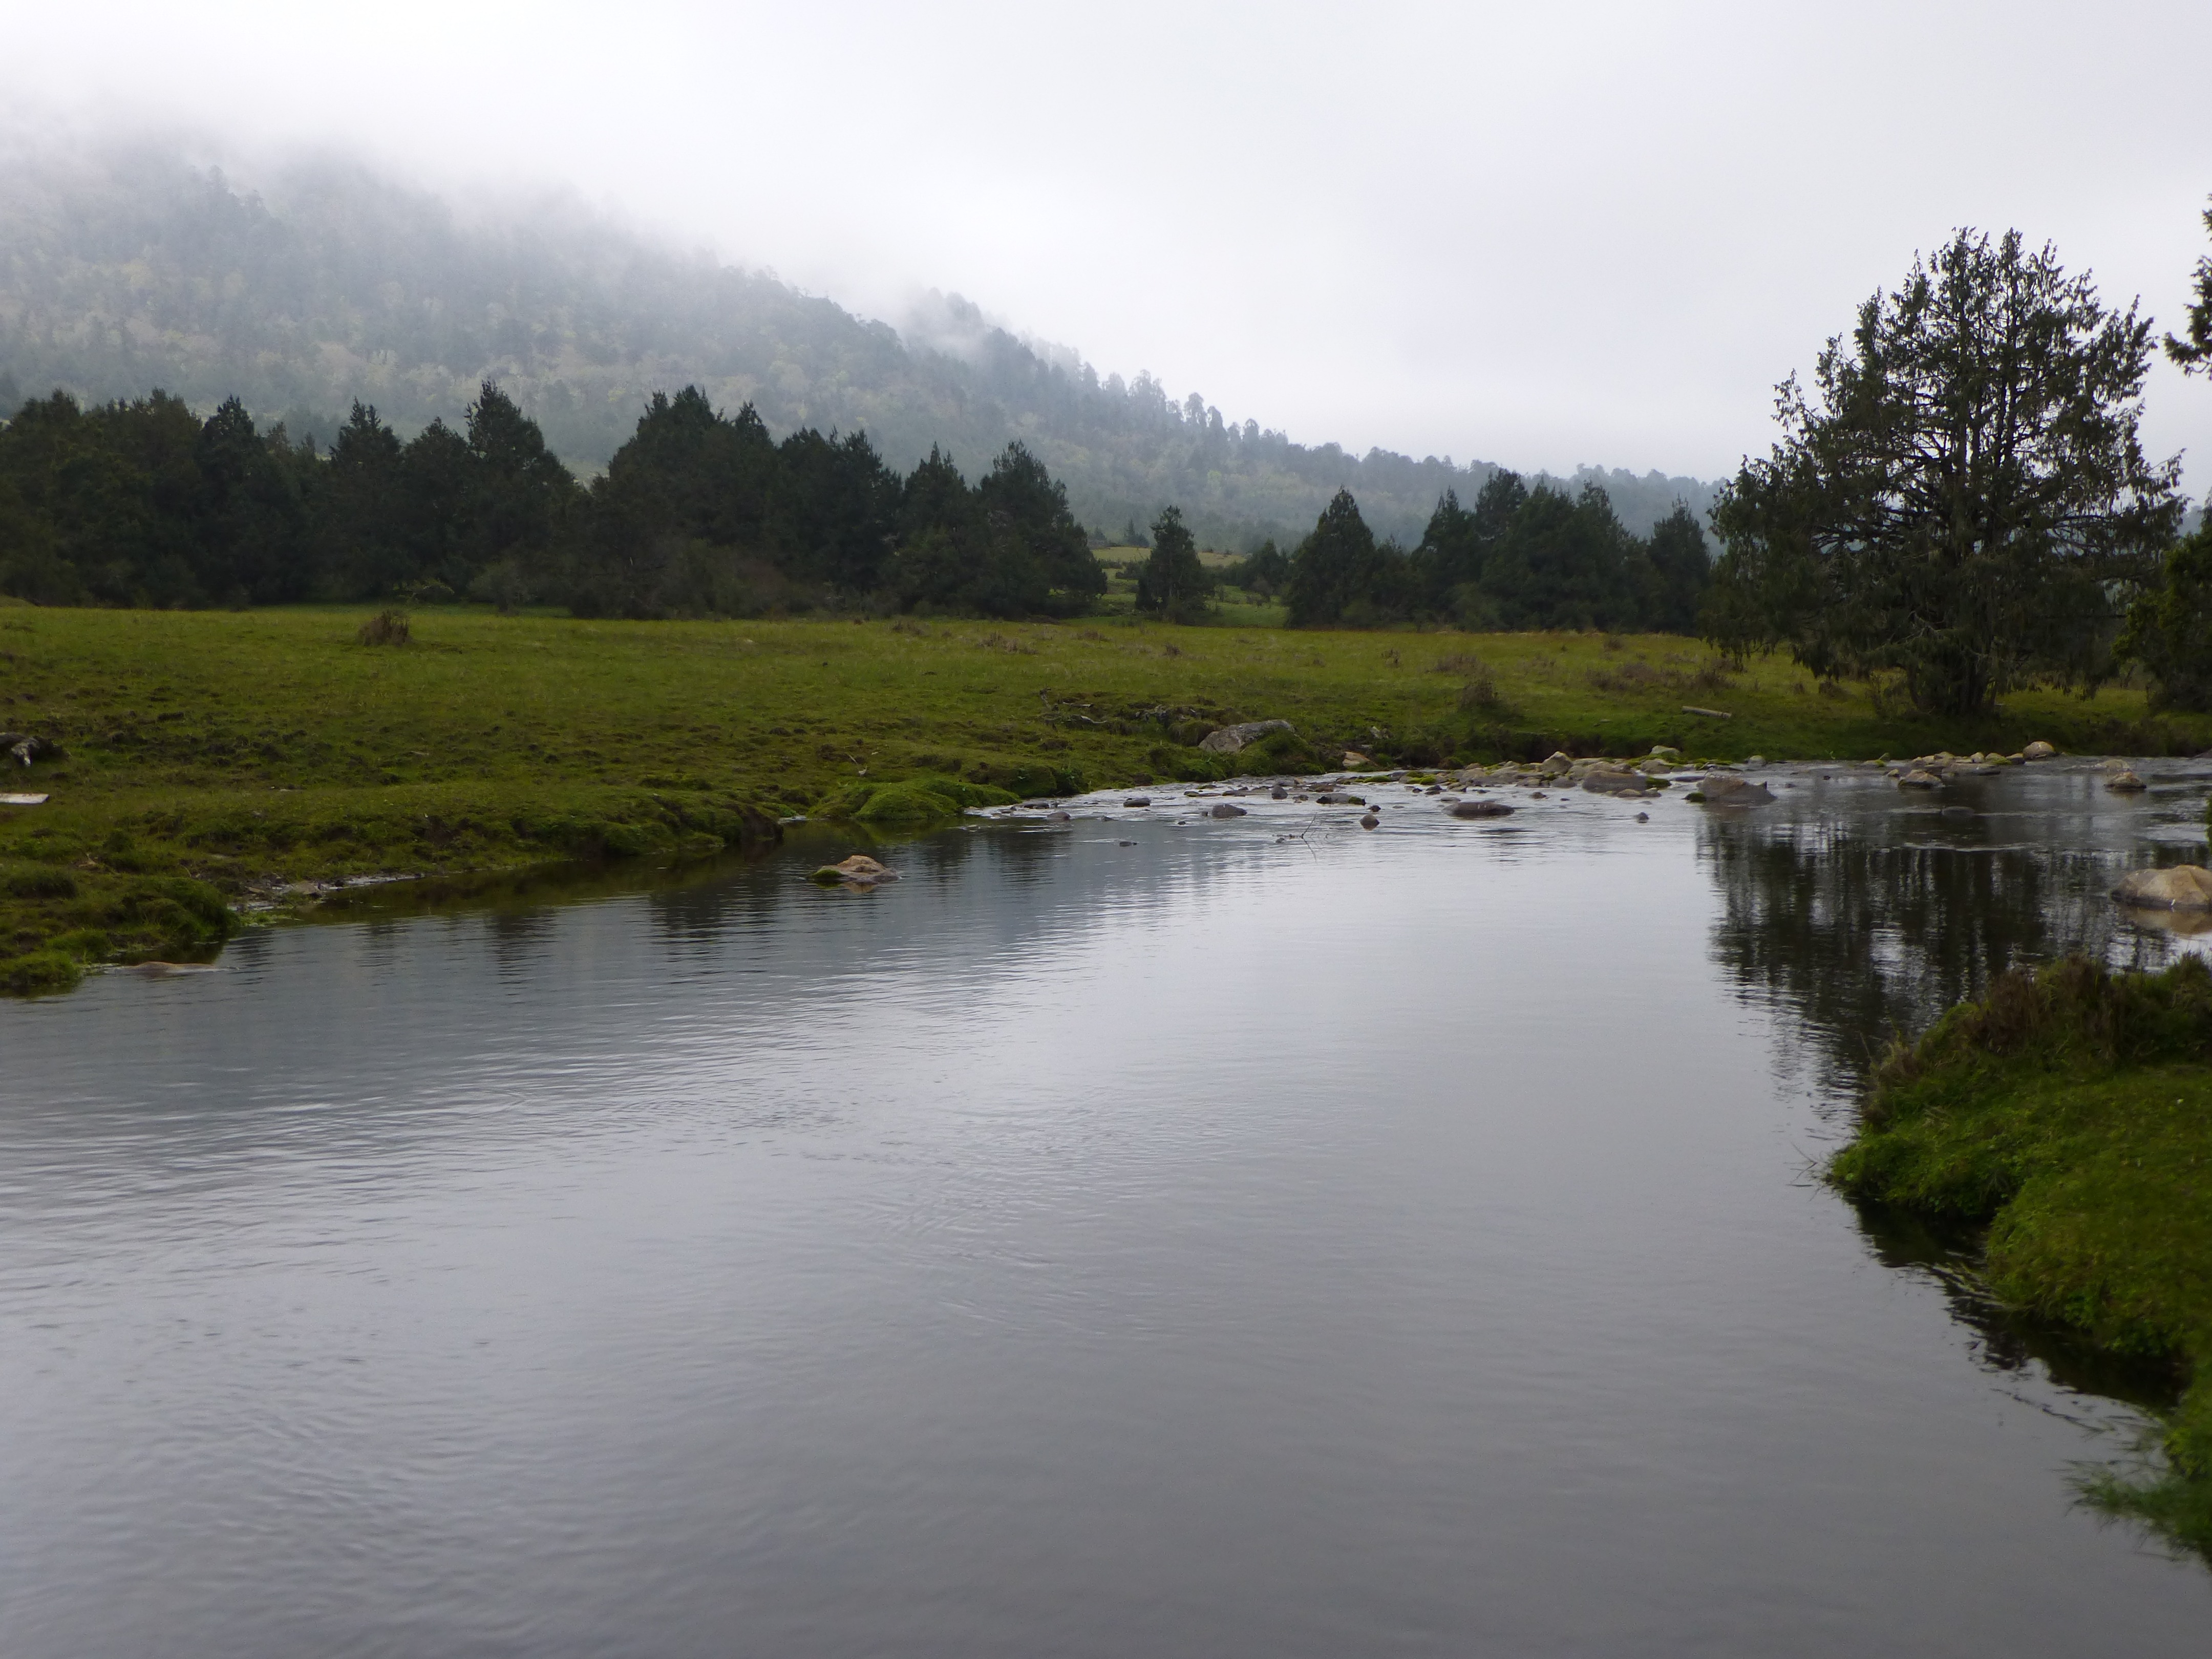
tree, water, outdoor, creek, marsh, wilderness, mist, meadow, countryside, lake, view, wet, river, valley, land, pond, wild, environment, stream, brook, rural, spring, flow, reflection, flowing, splash, scenic, peaceful, scenery, reservoir, tourism, waterway, body of water, ecology, outdoors, bank, wetland, floodplain, habitat, loch, bhutan, fish pond, gogona valley